Otto von Sadovszky

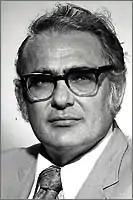

Otto J. von Sadovszky (July 3, 1925 – May 12, 2004) was a Hungarian-American anthropologist who worked at California State University, Fullerton in southern California for most of his career until his retirement. He is best known for his linguistic work attempting to link Native American languages of California to languages spoken in Siberia.